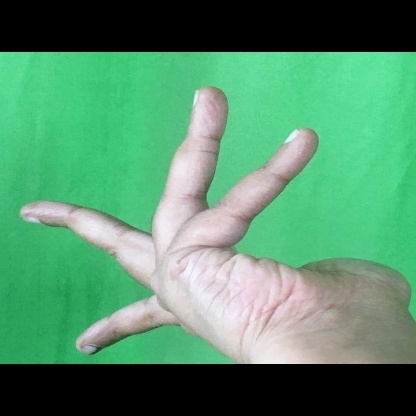
Mudra: Alapadmam